2018 Boise State Broncos football team

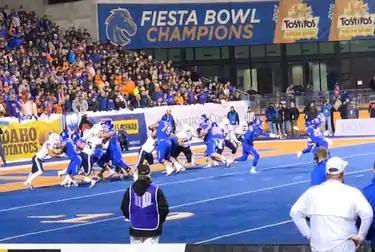
Alexander Mattison receiving a hand off that led to a 1st quarter TD.

Running back Alexander Mattison was named Mountain West Offensive Player of the Week following rushing for 200 yards and 3 touchdowns on a career high 37 carries. He also added 3 catches for 12 yards.